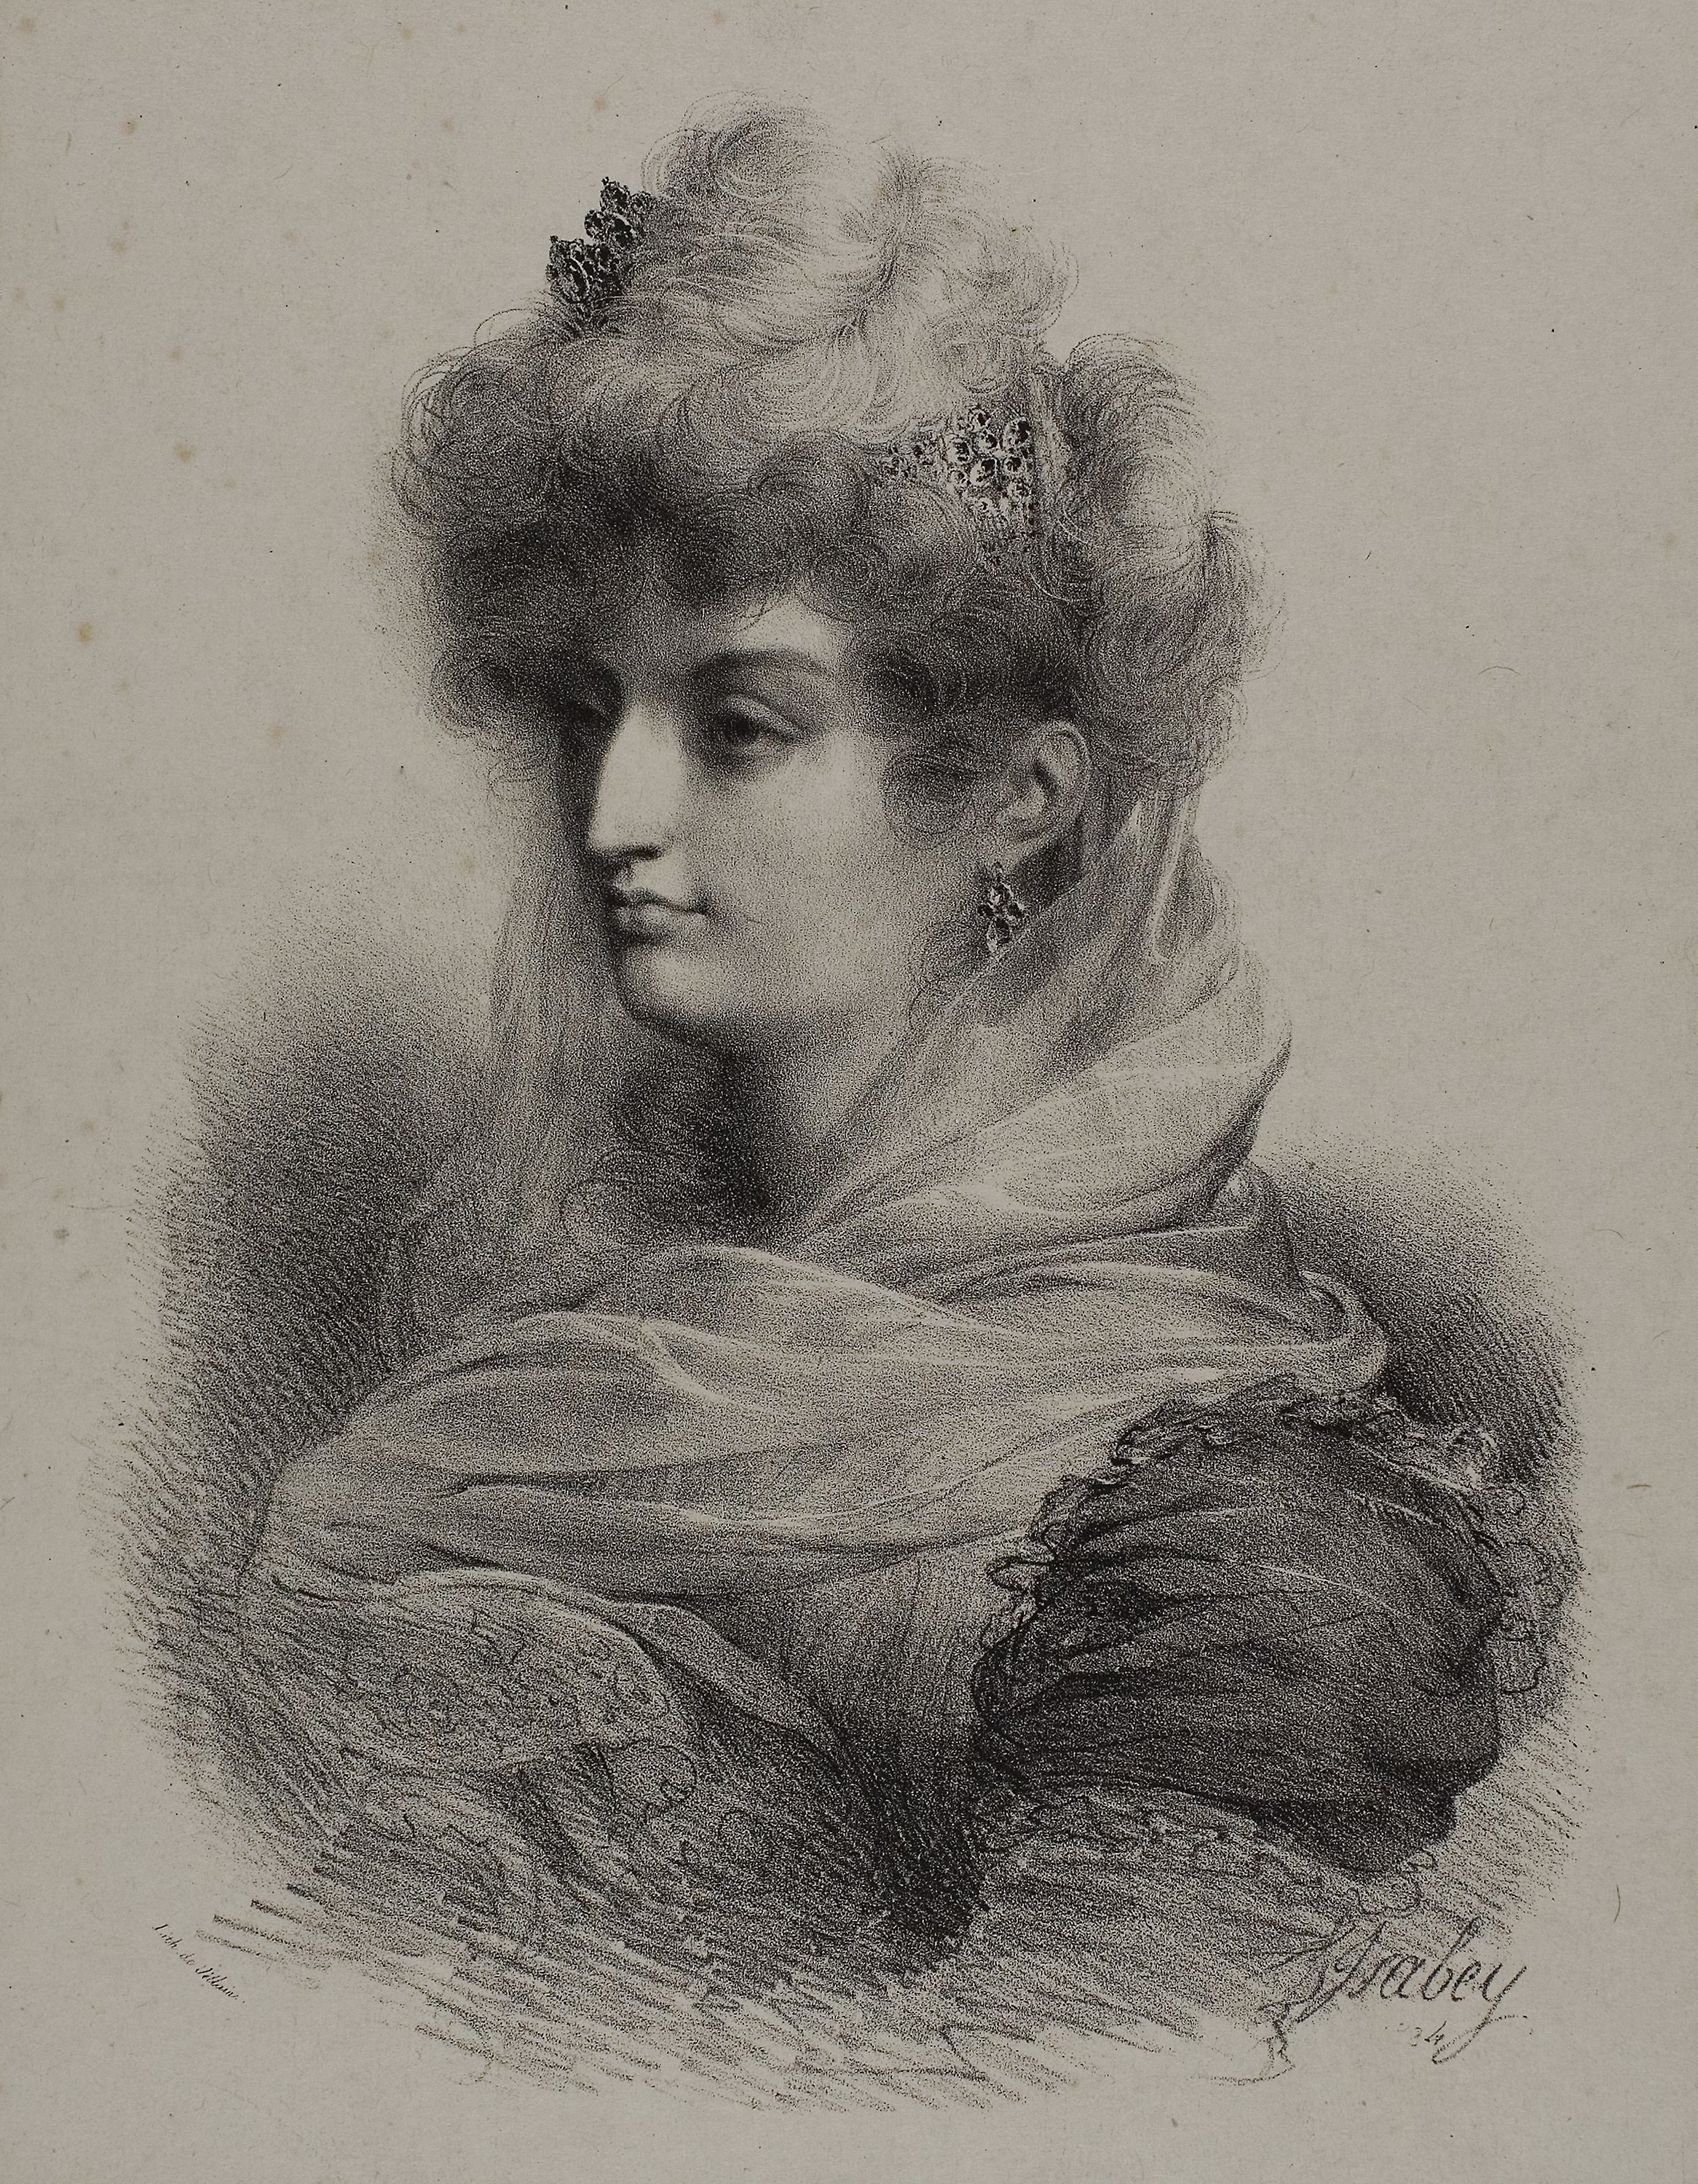
portrait, black and white, figure drawing, fur, drawing, artwork, sketch, self portrait, visual arts, girl, painting, monochrome, vintage clothing, art, monochrome photography, neck